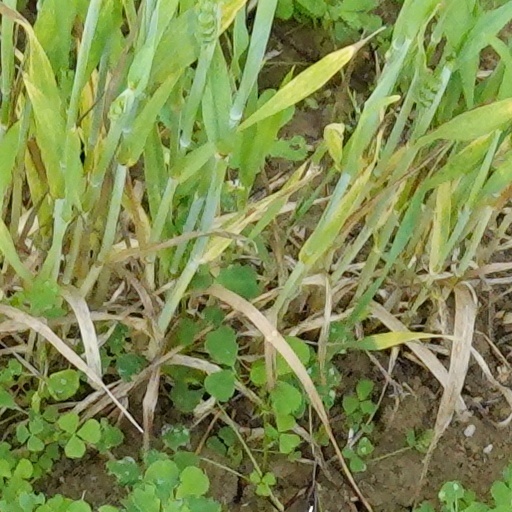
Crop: wheat